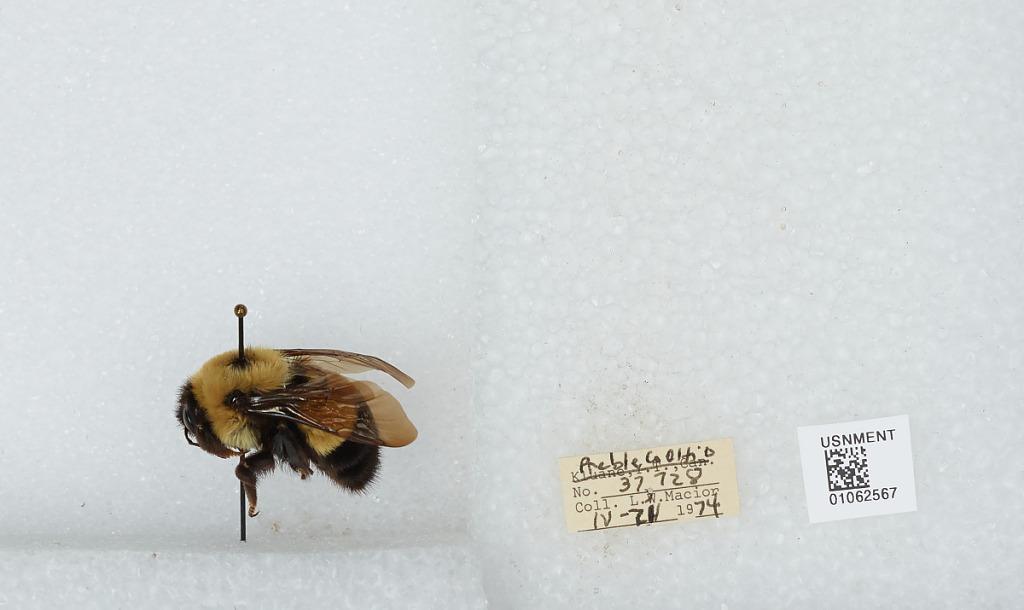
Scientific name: Bombus (Bombus) affinis Cresson
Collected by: L. Macior
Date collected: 1974-4-21
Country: United States
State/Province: Ohio
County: Preble
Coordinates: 39.7778, -84.6897